Abraham Kohn

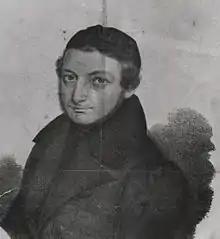
Painting of Rabbi A. Kohn, 1834

Abraham Kohn (June 13, 1806 in Zalužany, Bohemia – September 7, 1848 at Lemberg, Galicia) was the liberal Chief Rabbi of Lemberg, and was poisoned to death.